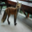
Label: fox